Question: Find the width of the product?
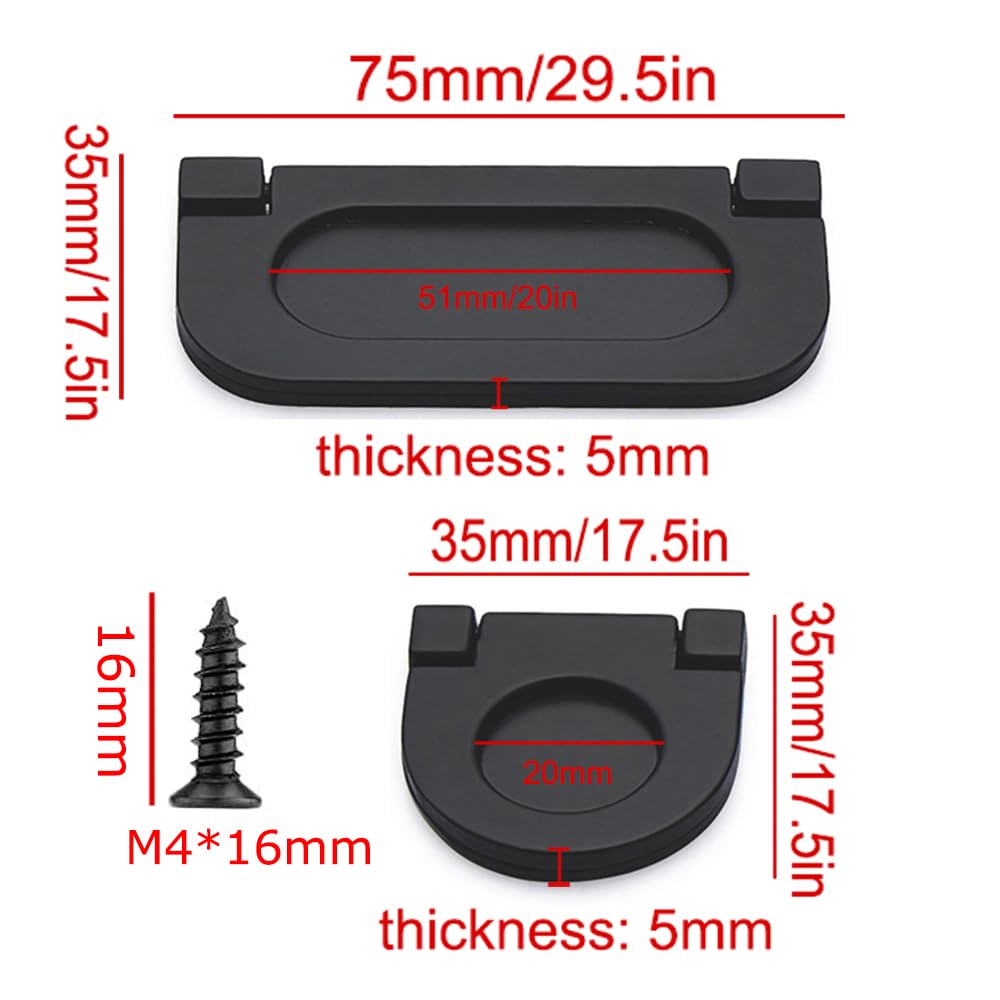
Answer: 35.0 millimetre